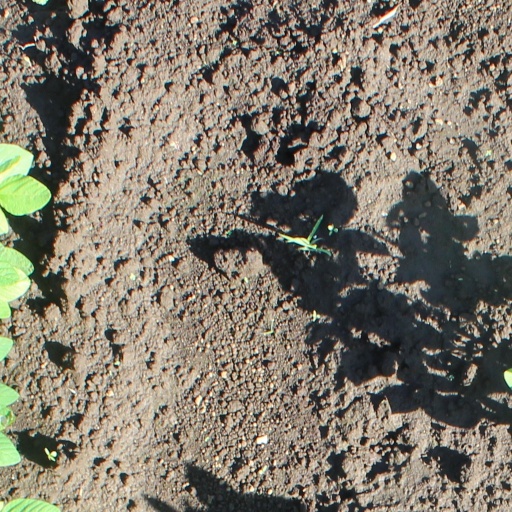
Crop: soybean